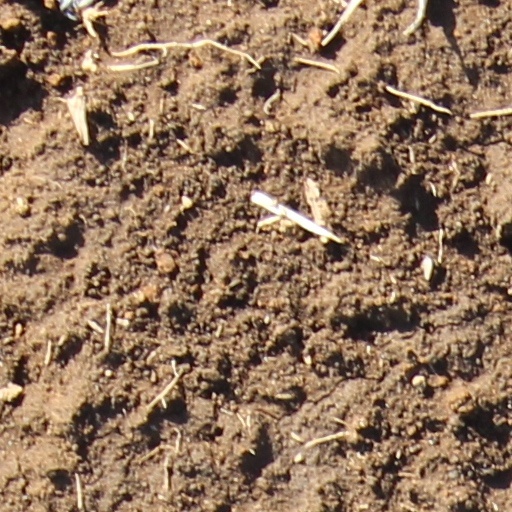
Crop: wheat